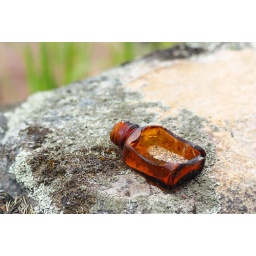
Just a broken old bottle by the sea. I like how there's sand caught inside.